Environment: real
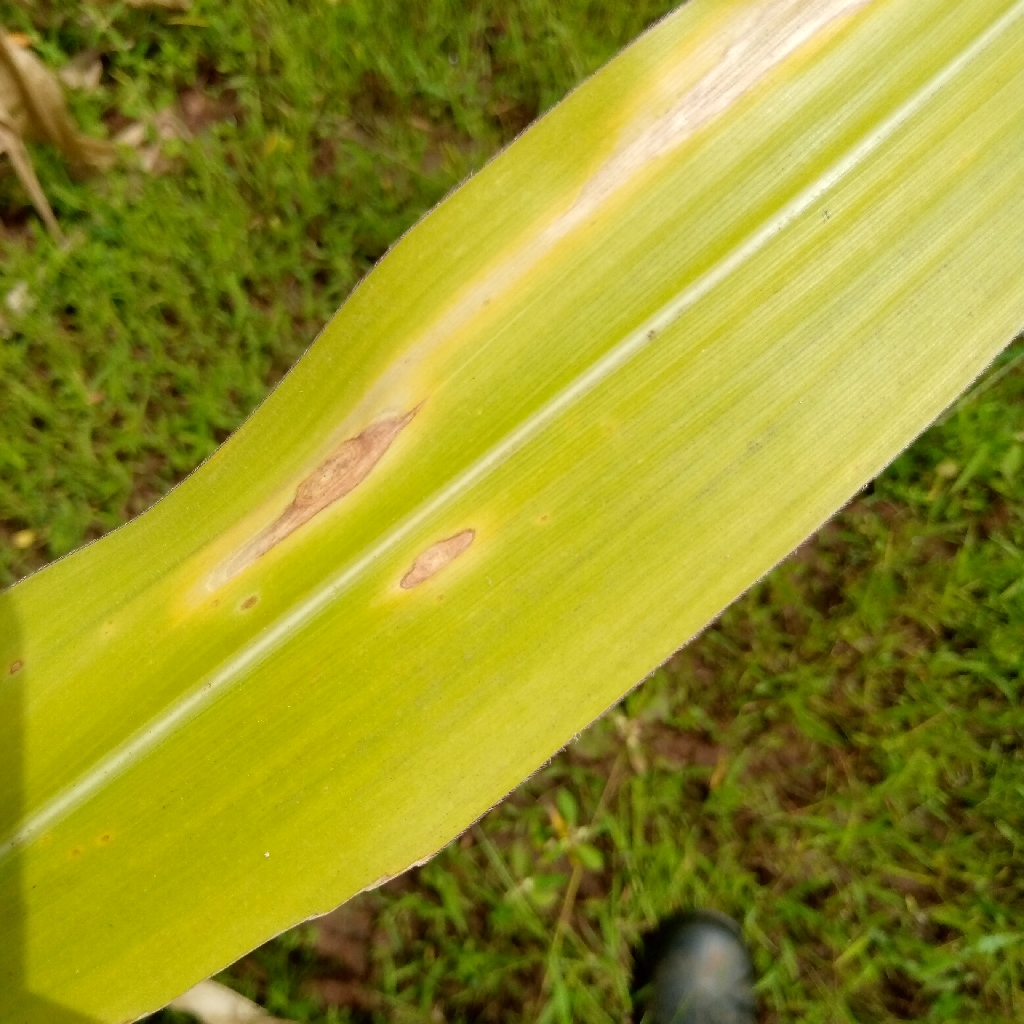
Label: northern_corn_leaf_blight